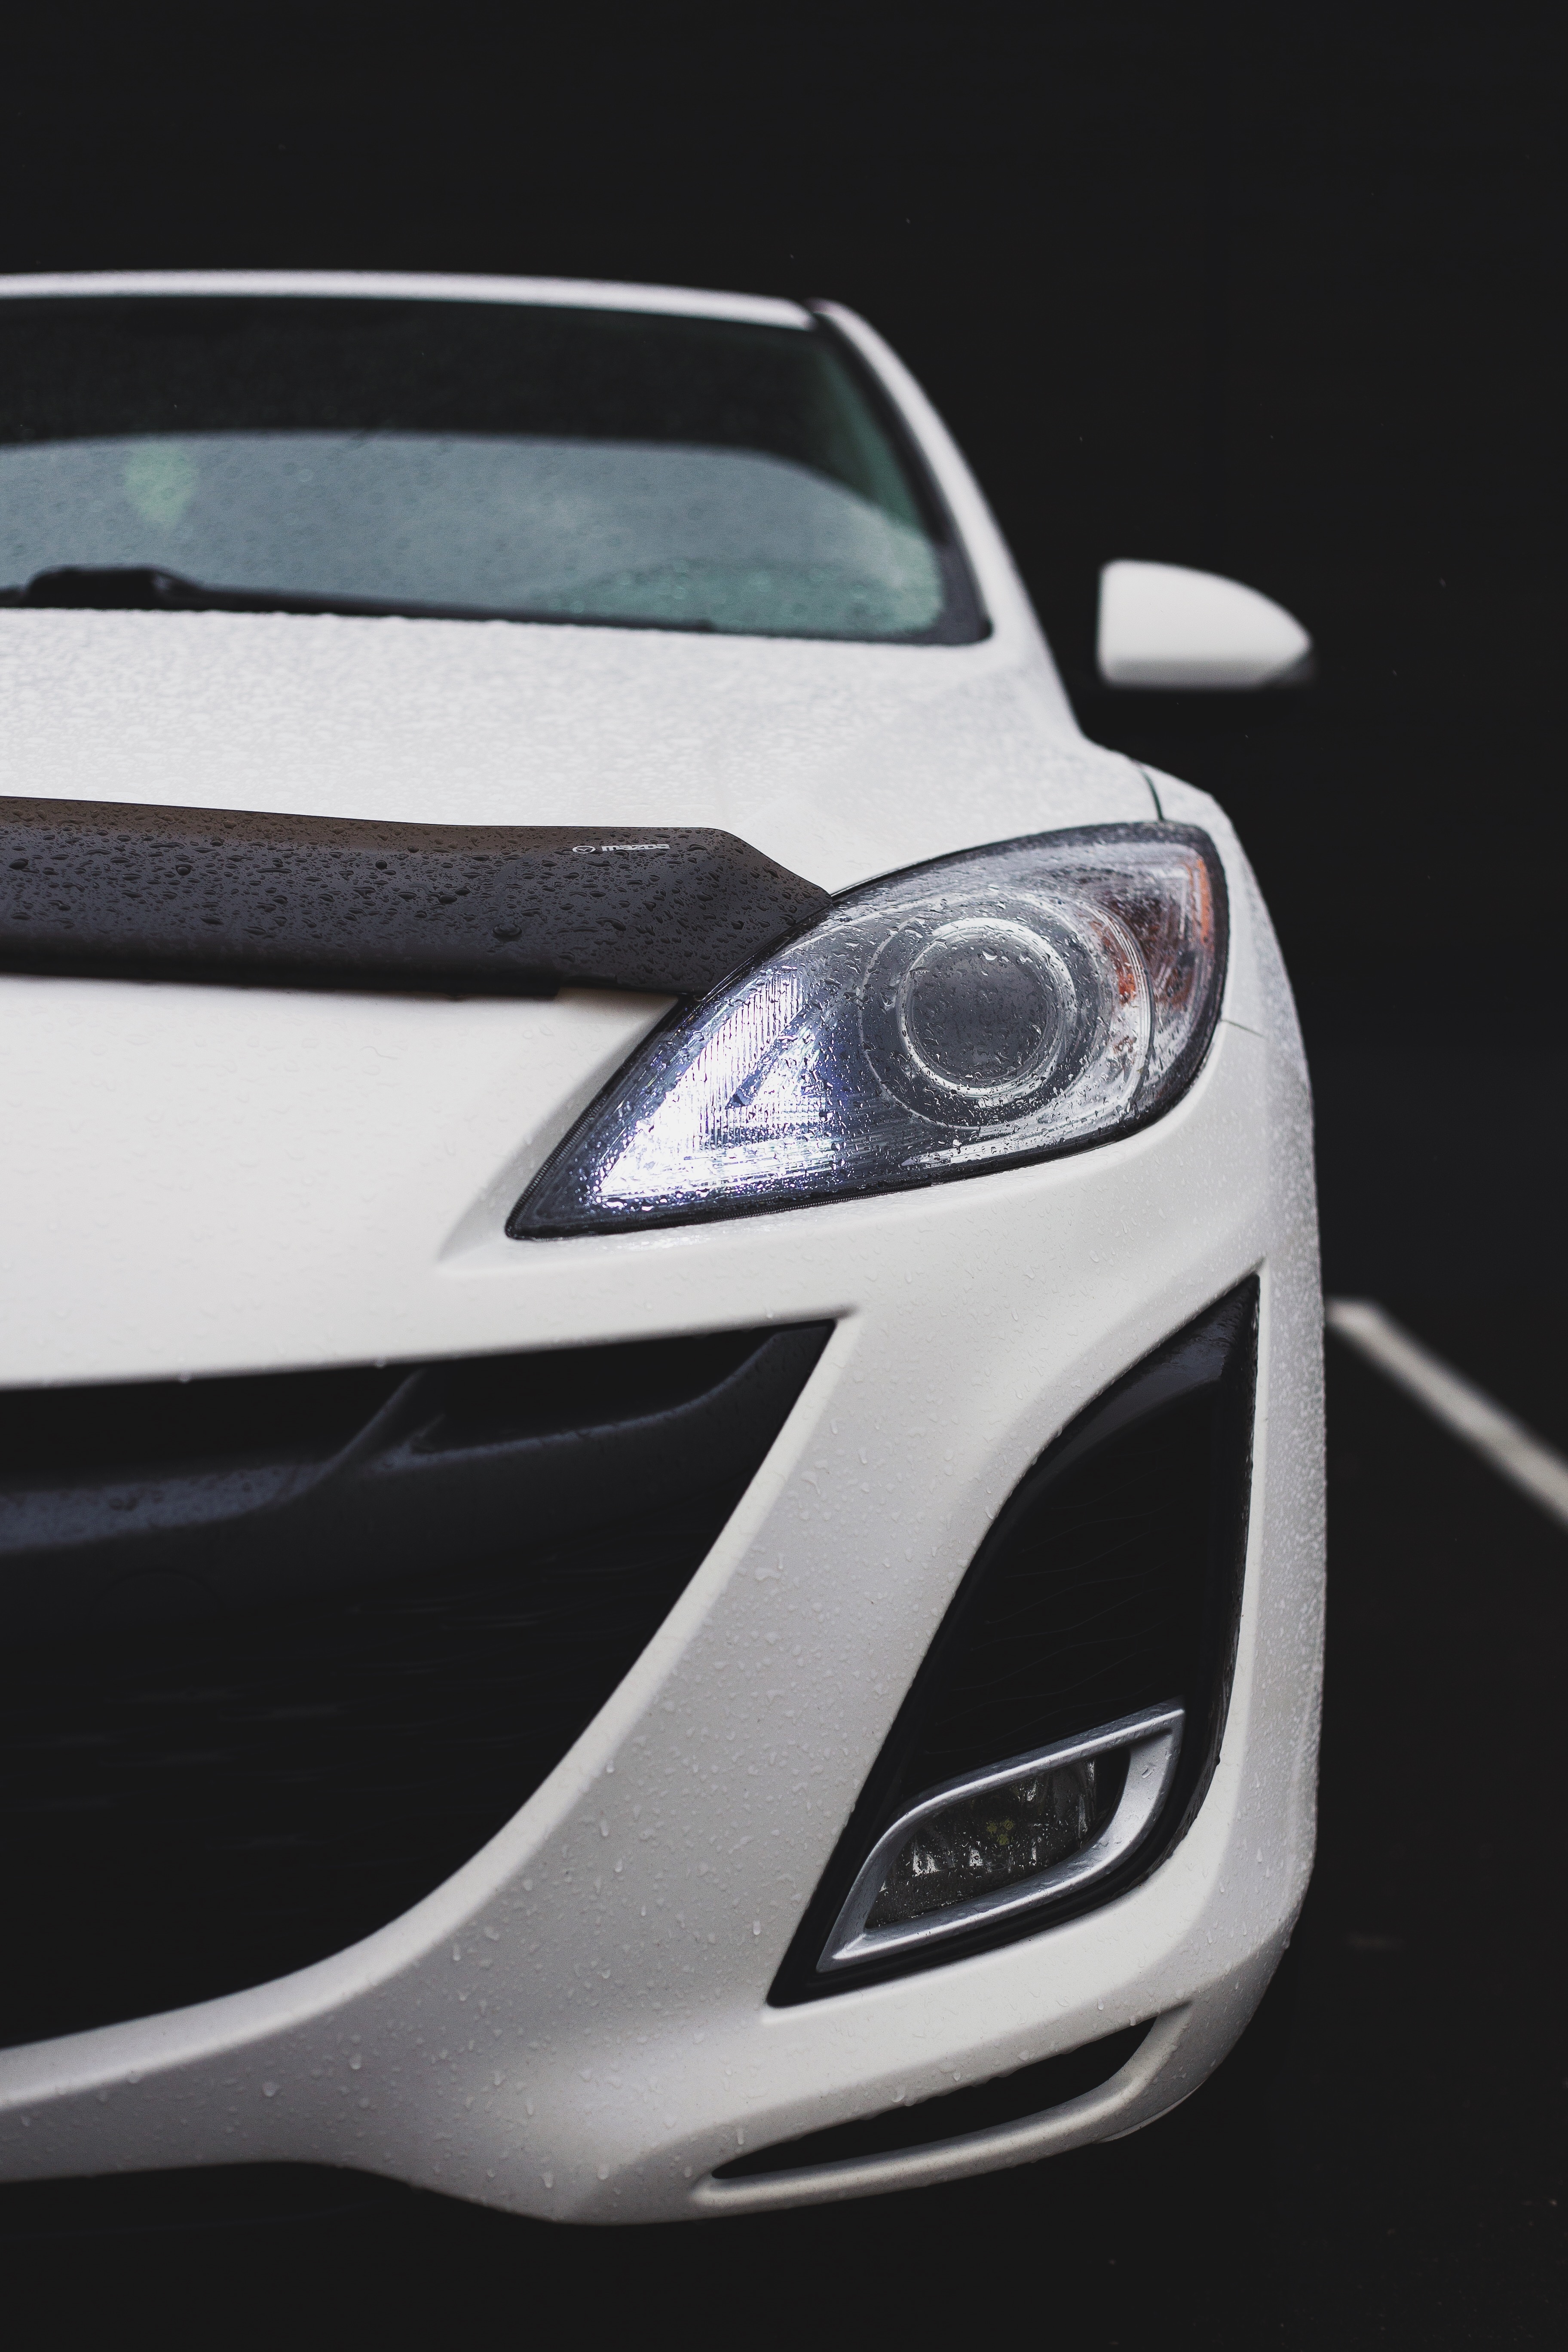
car, wheel, vehicle, sports car, bumper, rim, sedan, mazda, mazda3, land vehicle, automobile make, automotive exterior, automotive design, luxury vehicle, family car, mid size car, mazdaspeed3